Island of Ireland Peace Park

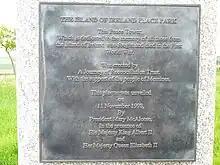
Plaque commemorating the opening and dedication of the park.

A bronze tablet on a granite pillar positioned in the centre circle of the park bears the following inscription, entitled: